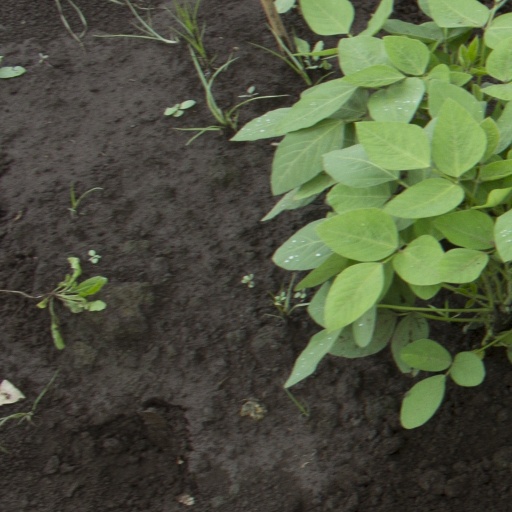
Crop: soybean